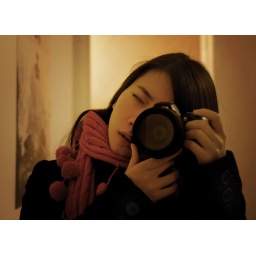
my awesome red scarf in the mirror